Yangli station

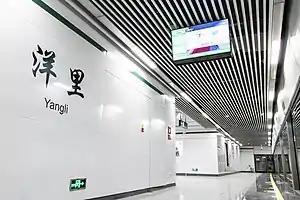

Yangli Station (Fuzhounese: ) is a metro station of Line 2 of the Fuzhou Metro. It is the current eastern terminus on the line and located near Liuyi Garden and Yangli Xinyuan, Jin'an District, Fuzhou, Fujian, China. It started operation on April 26, 2019.